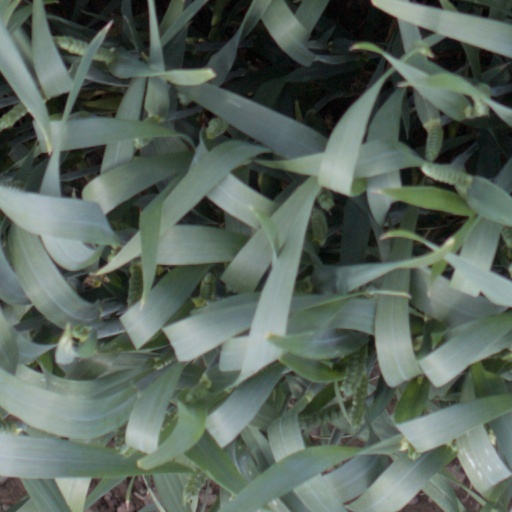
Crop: wheat